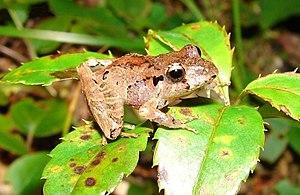
Ischnocnema henselii est une espèce d'amphibiens de la famille des Brachycephalidae.